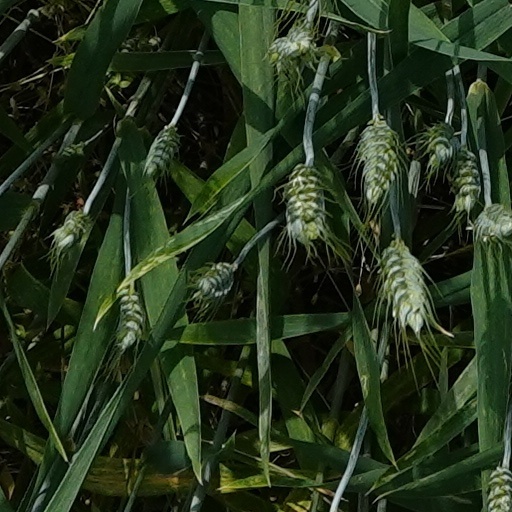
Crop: wheat